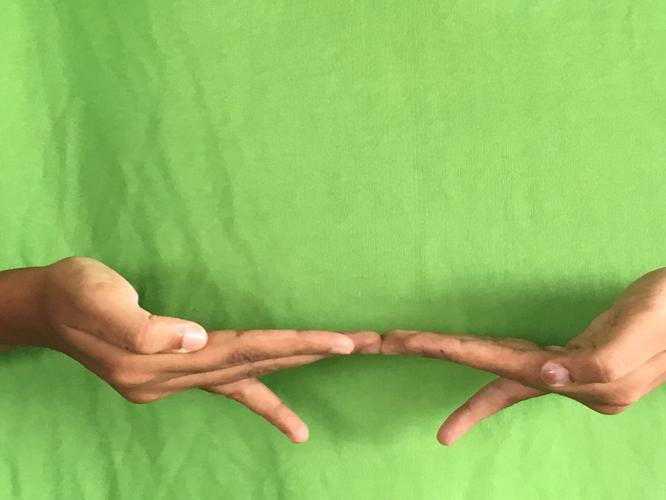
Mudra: Khatva
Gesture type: double_hand